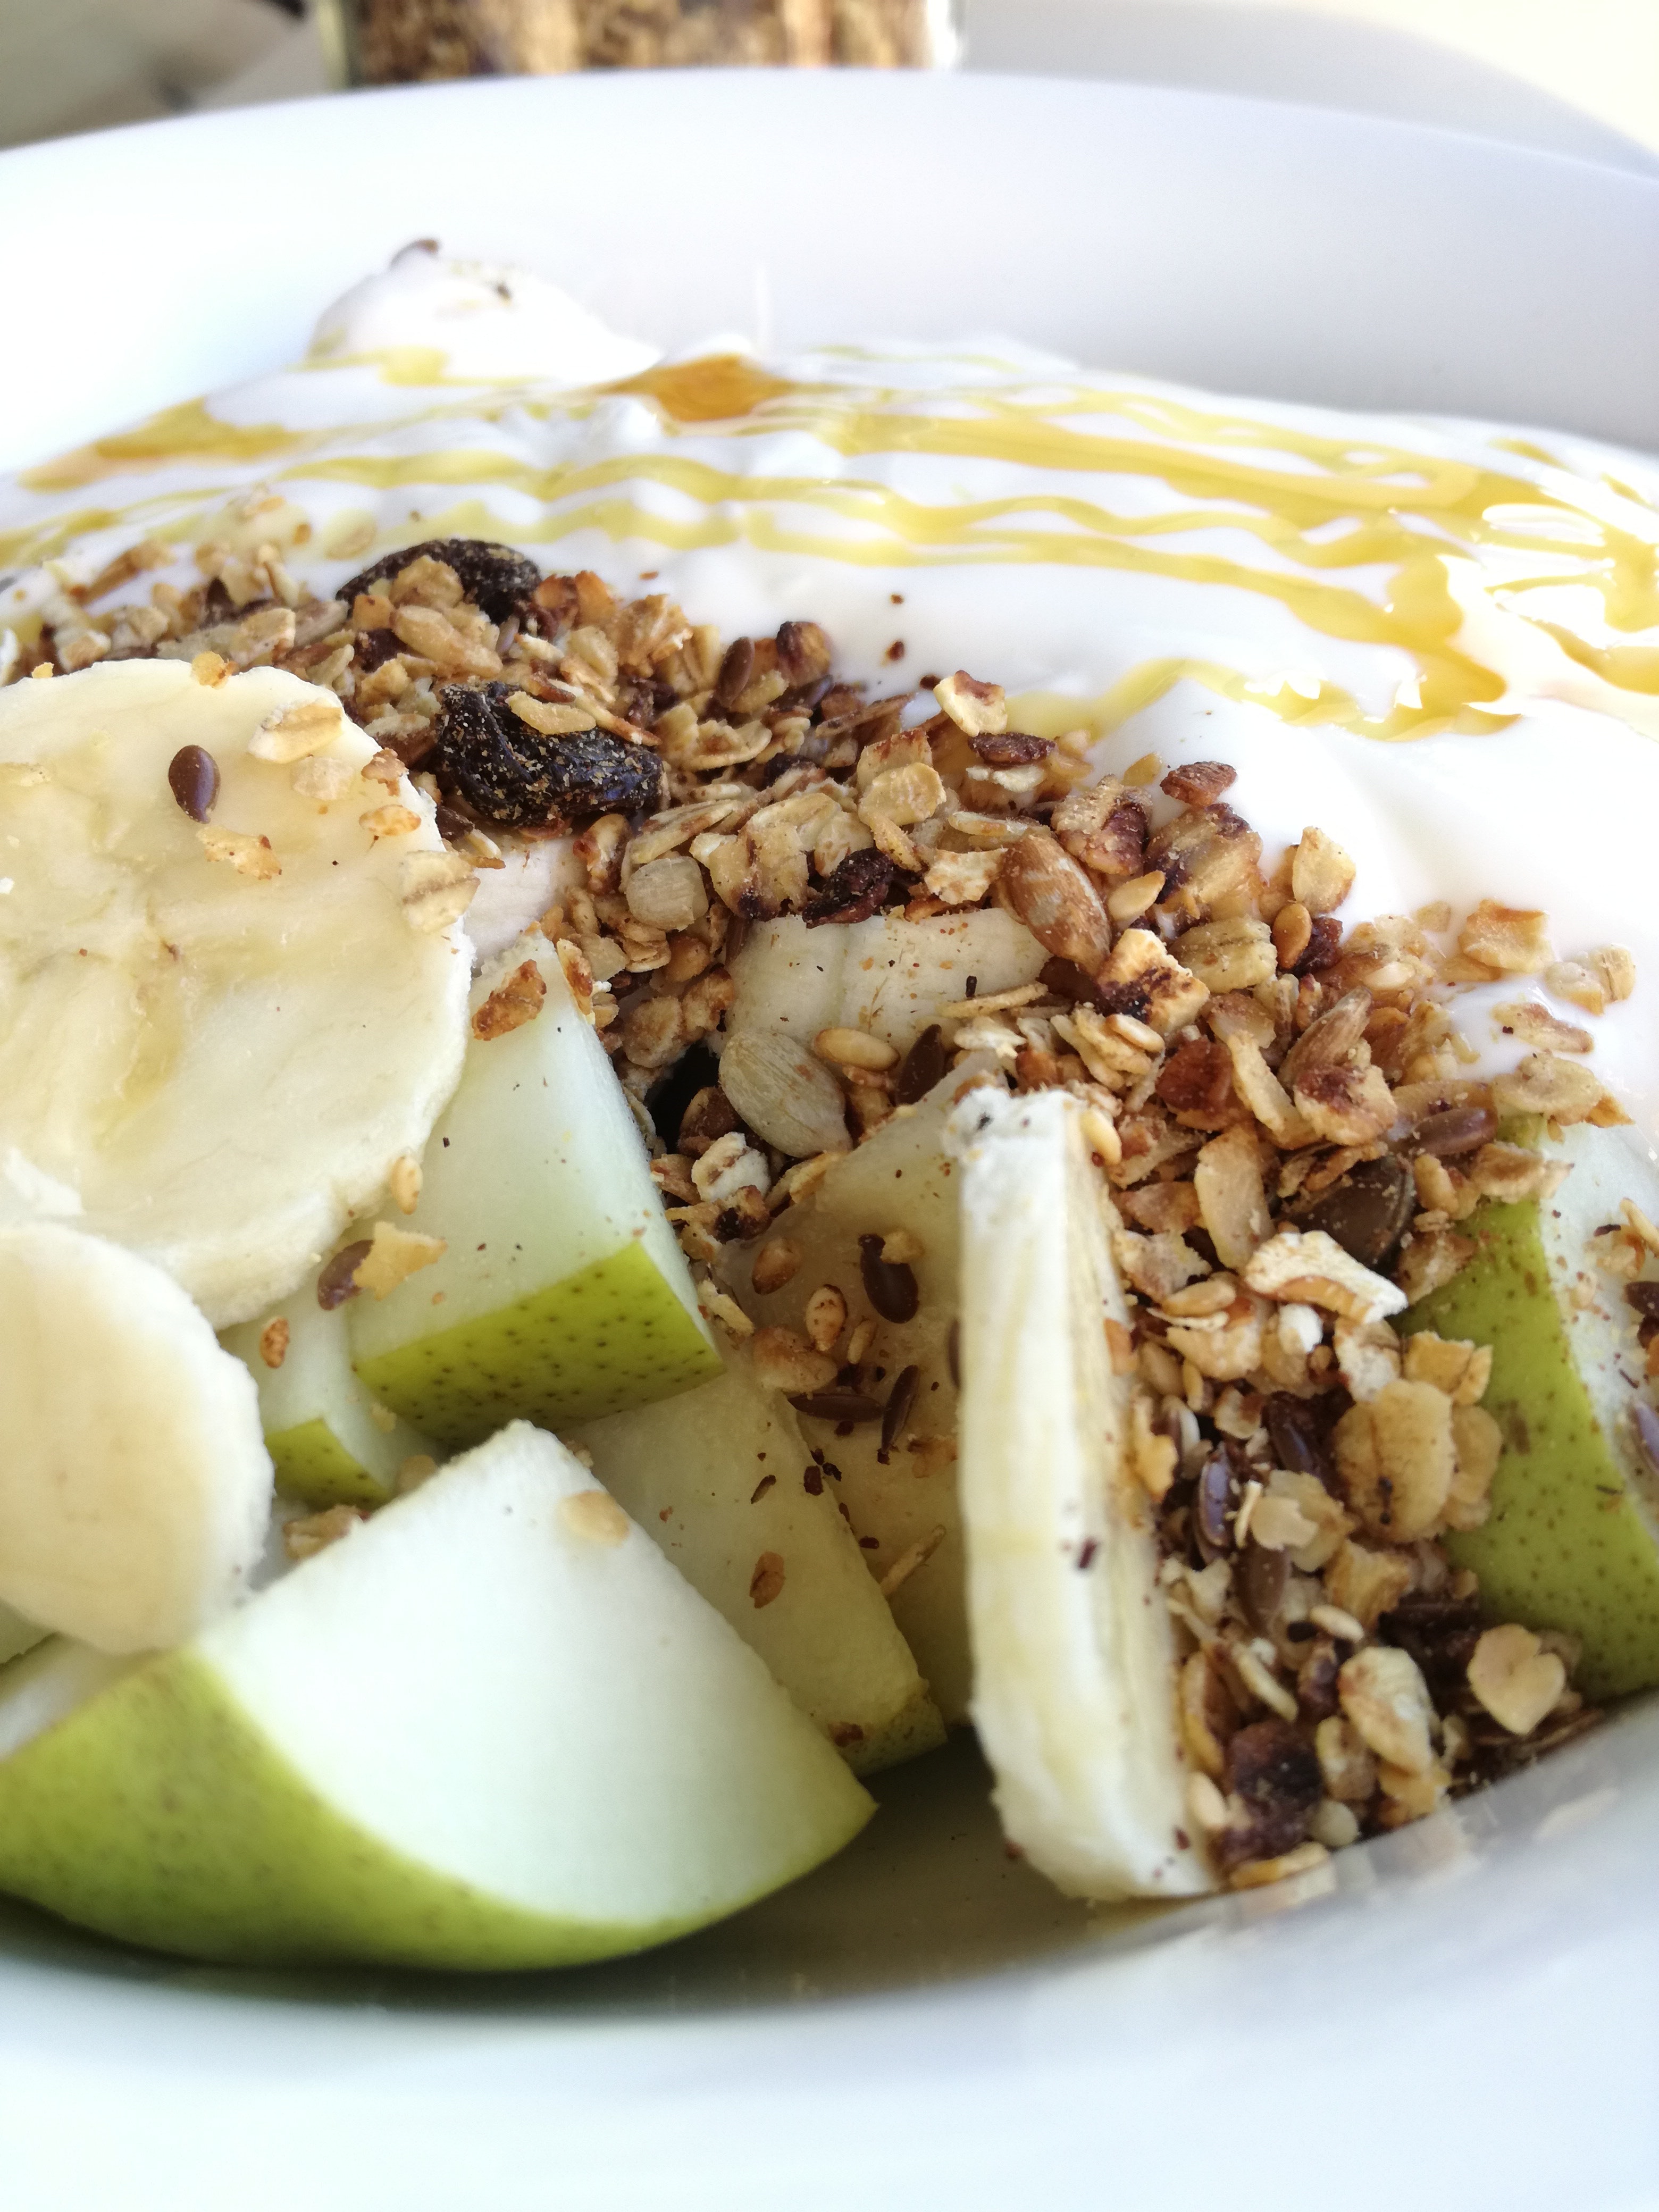
dish, food, cuisine, ingredient, granola, produce, muesli, breakfast cereal, vegetarian food, breakfast, meal, recipe, snack